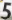
Number: 5